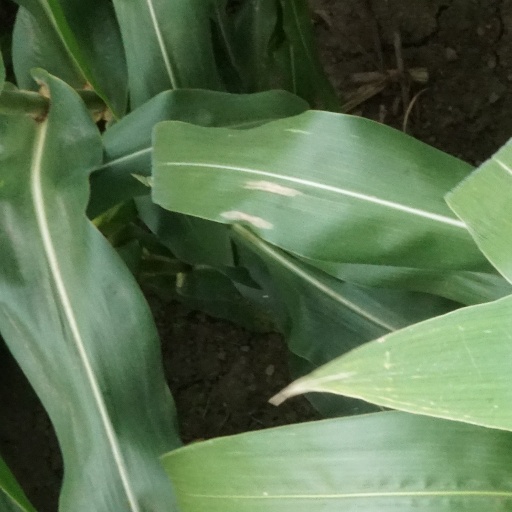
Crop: maize; corn